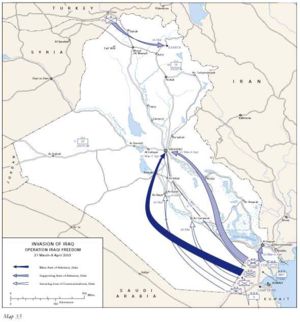
Invasionen af Irak 2003
Kort der viser angrebet
Invasionen af Irak, eller Operation Iraqi Liberation i 2003 begyndte officielt 20. marts 2003. Amerikanske og britiske tropper invaderede ifølge USA's præsident George W. Bush landet for at "afvæbne Irak for masseødelæggelsesvåben, stoppe Saddam Husseins støtte til terrorisme og for at befri det irakiske folk." USA havde forberedt invasionen ved at samle 100,000 tropper i Kuwait d. 18. februar. USA stillede hovedparten af invasionsstyrken. Den såkaldte koalition af villige lande, støttede invasionen sammen med kurderne i det nordlige Irak. Men invasionen blev også kritiseret kraftigt, og var meget upopulær i mange lande. Mellem 3. januar og 12. april 2003 deltog 36 millioner mennesker over hele verden i næsten 3,000 demonstrationer imod krigen.